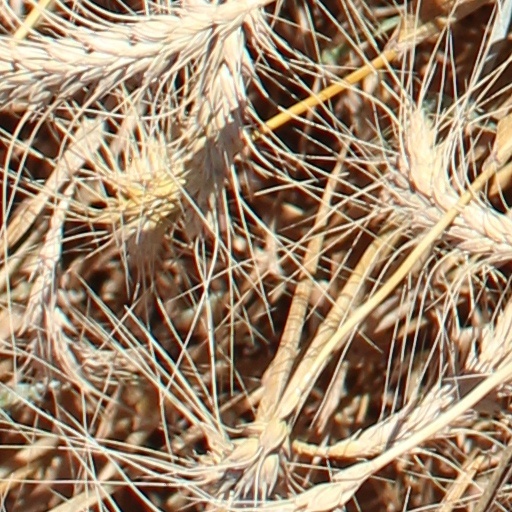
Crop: wheat